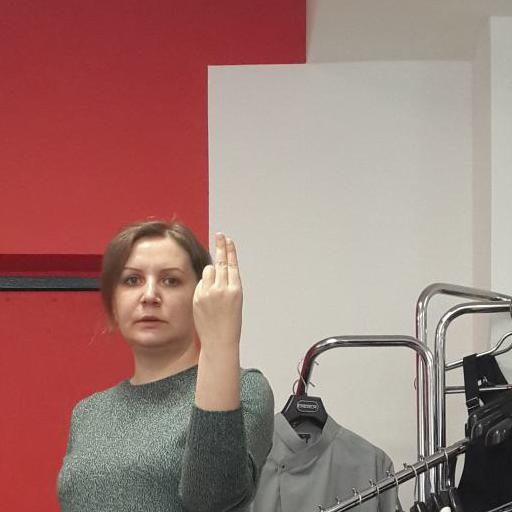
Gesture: two_up_inverted